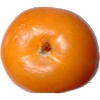
Label: yellow_tomato